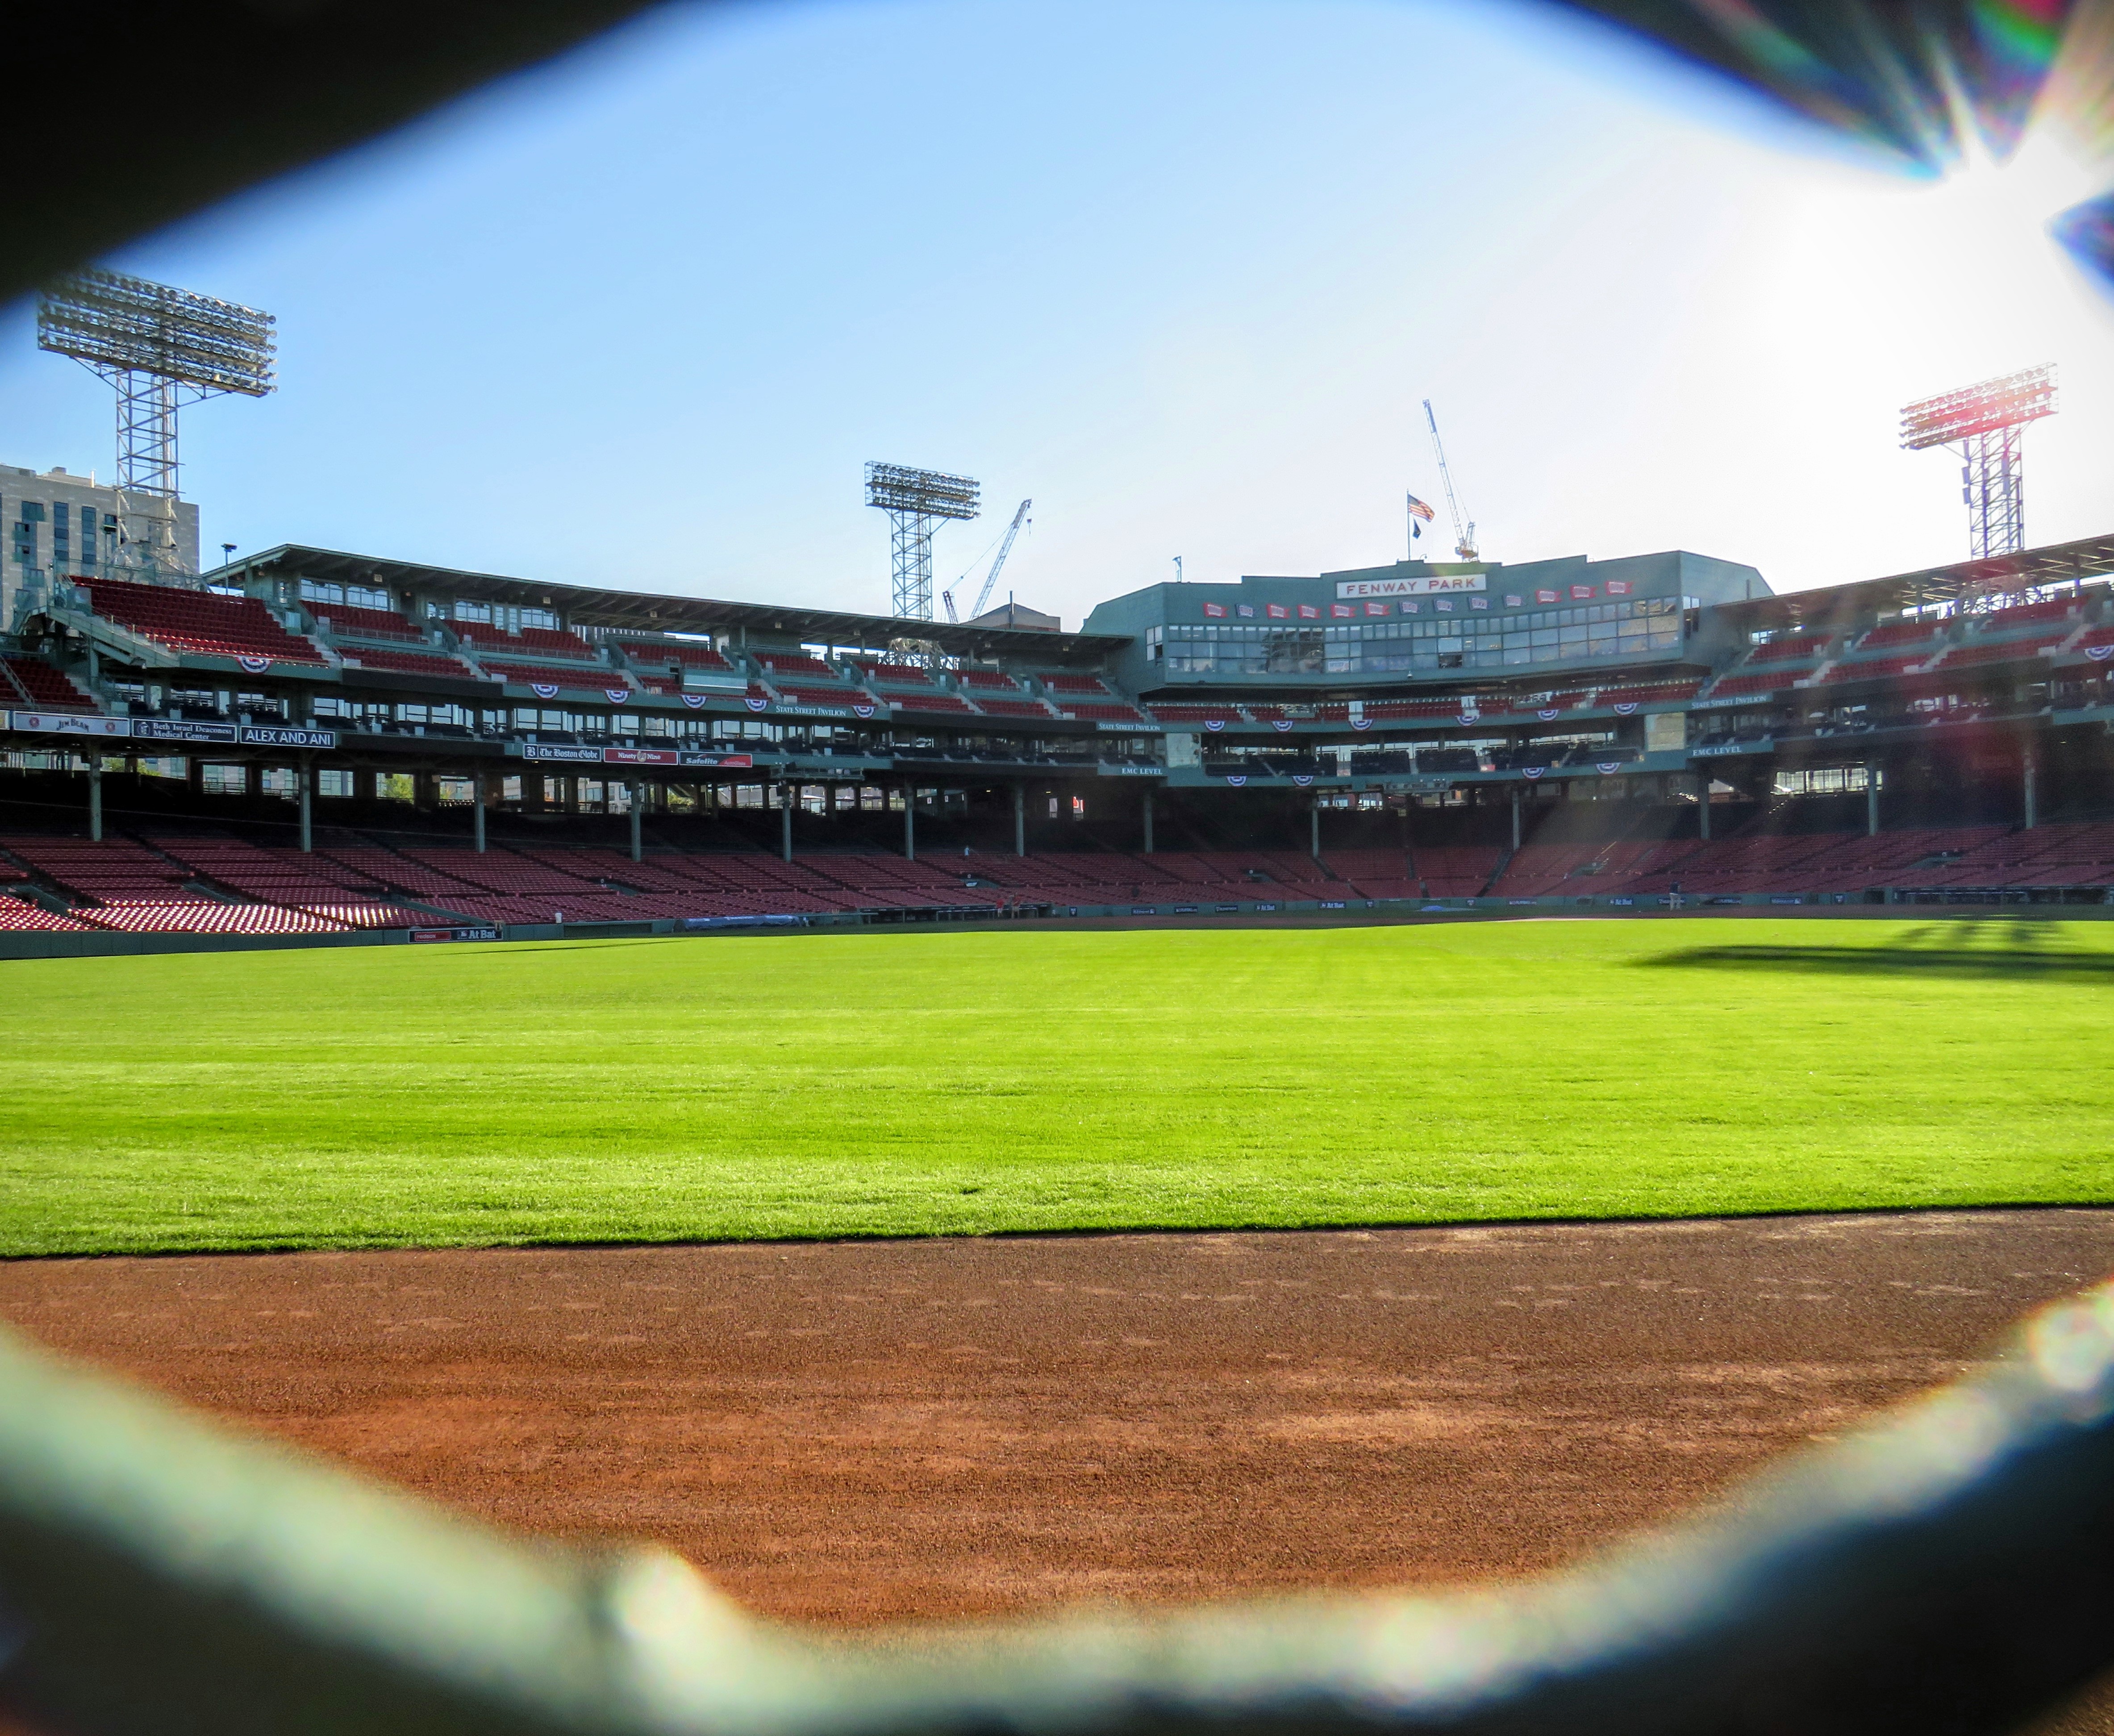
structure, stadium, baseball field, arena, sports, baseball park, geographical feature, sport venue, soccer specific stadium